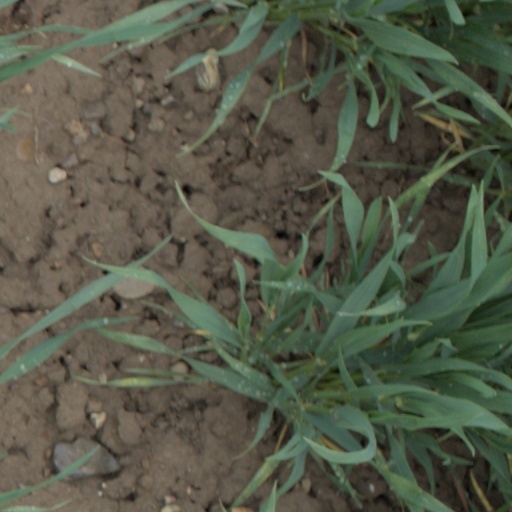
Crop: wheat